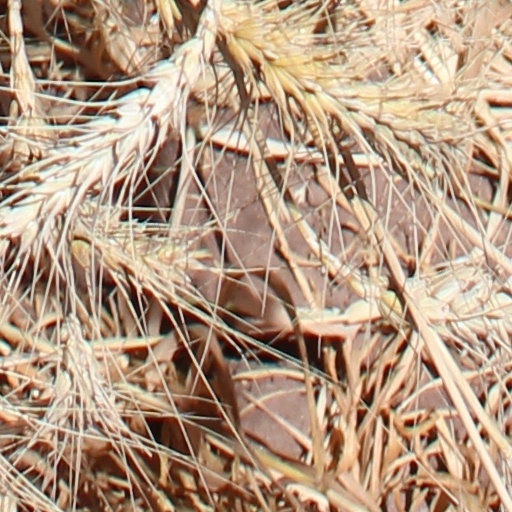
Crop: wheat